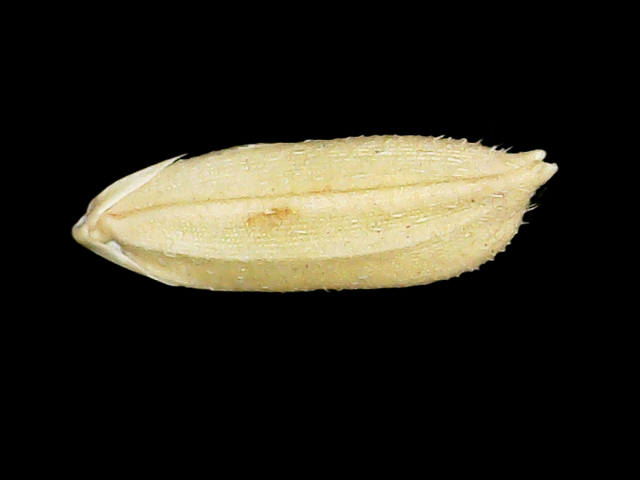
Rice variety: Bd30